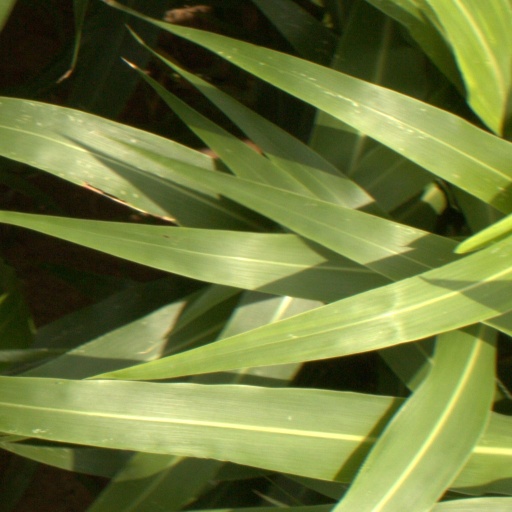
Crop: sorghum